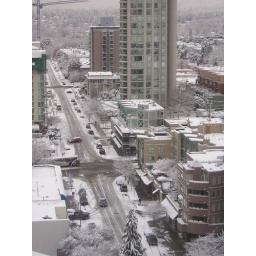
notice the red mini van that has just driven into the curb, one of several vehicles in disarray